Clough Head

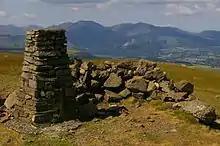
The summit of Clough Head and the view to the west

The summit is marked by an Ordnance Survey triangulation column and a wind shelter. It provides a good view of Blencathra to the north, and a wide, all-round view, broken only by Great Dodd, with glimpses of both the Solway Firth to the north and Morecambe Bay to the south. To the south-west the vista of the high fells is "especially striking".